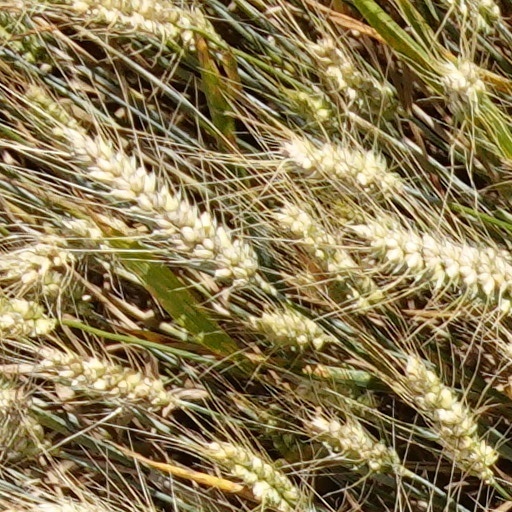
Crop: wheat